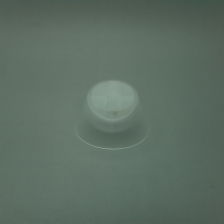
Color: white/transparent
Cap type: disc/press top cap